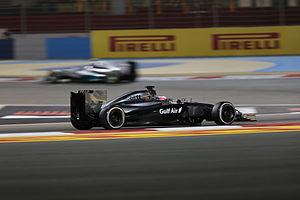
Jenson Button sur la McLaren MP4-29 au Grand Prix de Bahreïn 2014
Le Grand Prix automobile de Bahreïn 2014, disputé le 6 avril 2014 sur le circuit international de Sakhir à Sakhir, est la 900ᵉ épreuve du championnat du monde de Formule 1 courue depuis 1950 et la troisième manche championnat 2014. Pour célébrer les dix ans du Circuit international de Sakhir, l'épreuve est exceptionnellement disputée de nuit.